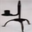
Label: lamp